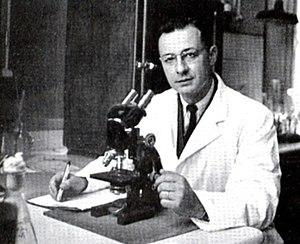
Pierre Saurat, professeur de microbiologie et de maladies contagieuses à l'École nationale vétérinaire de Toulouse, photographie prise en 1953 . Association des anciens élèves et amis de l'École nationale vétérinaire de Toulouse (AEA ENVT).
L’École nationale vétérinaire de Toulouse est l'une des quatre écoles vétérinaires françaises. Elle a été fondée à Toulouse, en 1828.